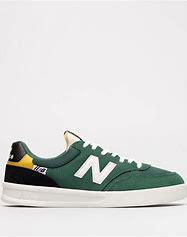
Brand: New
Model: Balance New Balance 300 Series